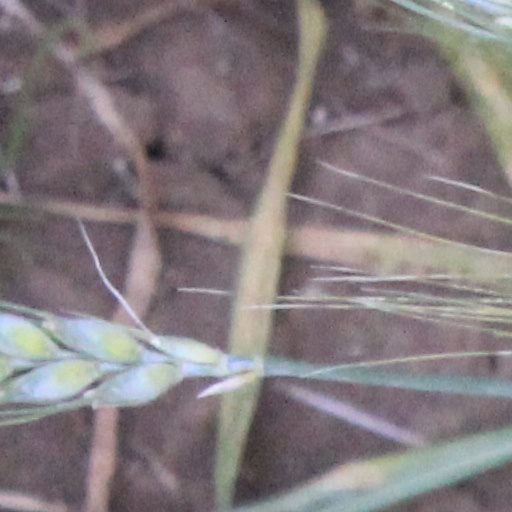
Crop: wheat